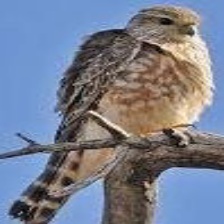
Species: MERLIN
Scientific name: FALCO COLUMBARIUS